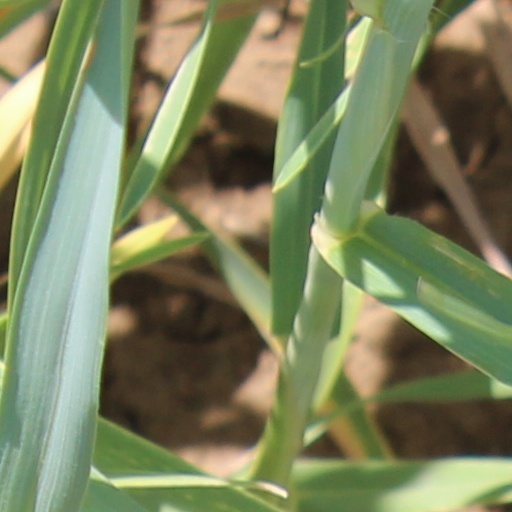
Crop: wheat